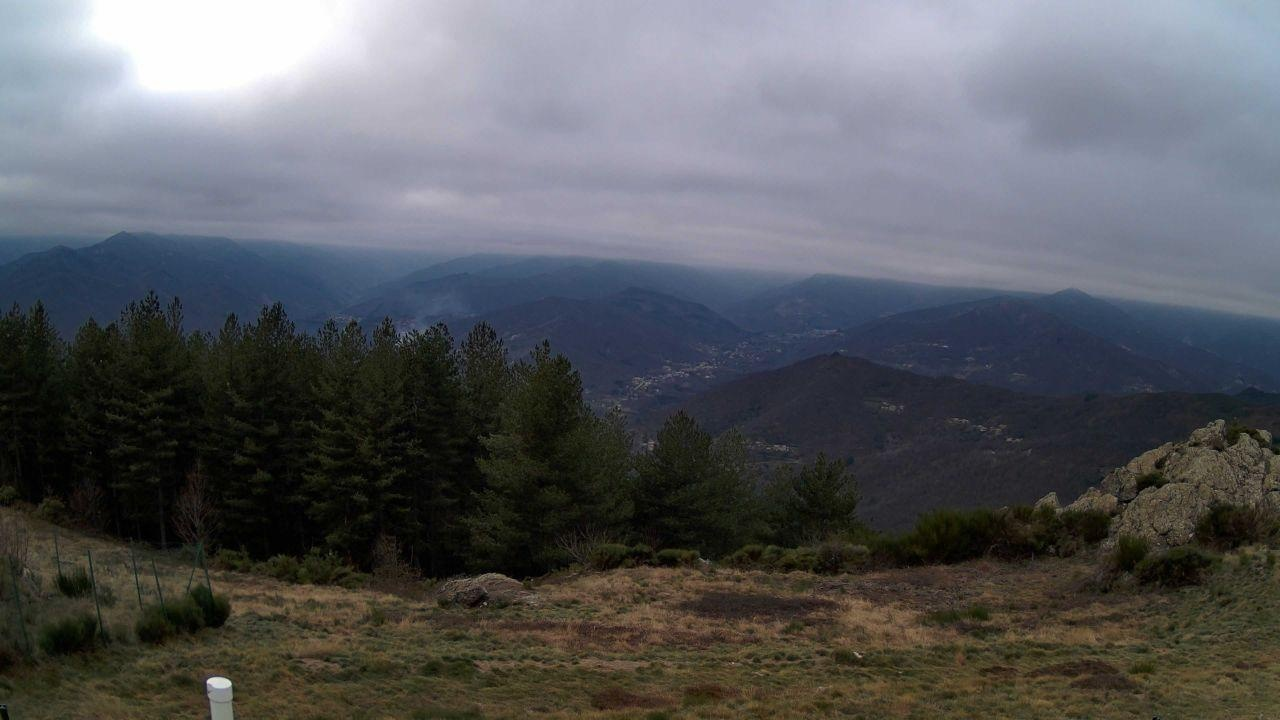
Fire: no
Smoke: yes